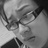
Emotion: sad